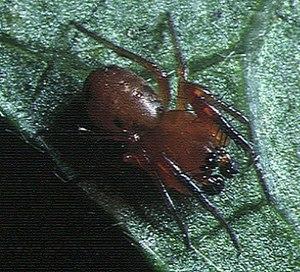
Hypsosinga pygmaea est une espèce d'araignées aranéomorphes de la famille des Araneidae.